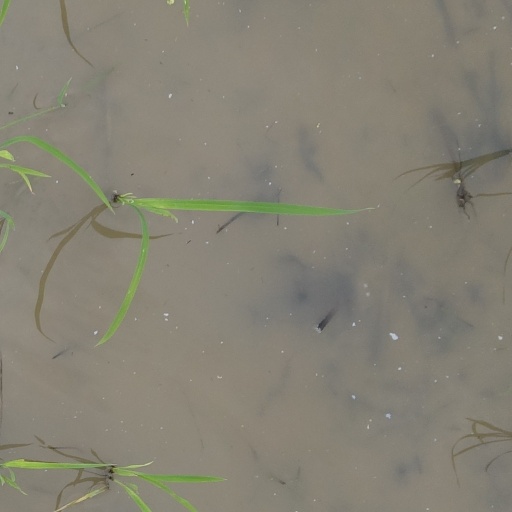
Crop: rice